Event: Nepal Earthquake
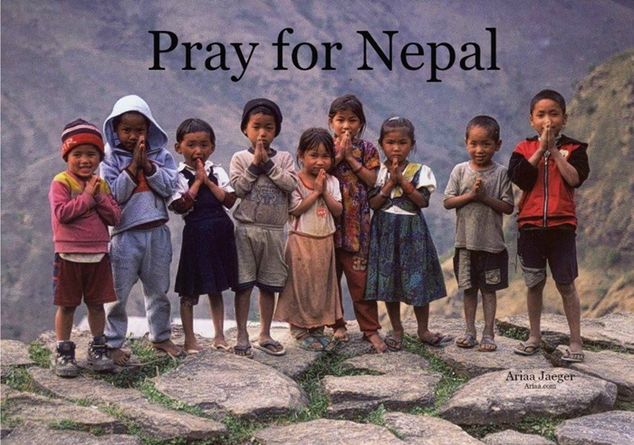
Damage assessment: no_damage